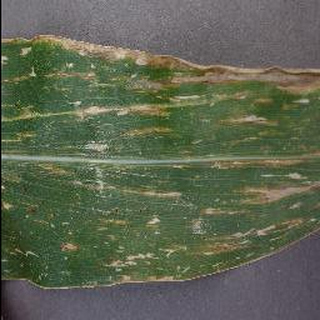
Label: corn_cercospora_leaf_spot